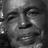
Emotion: sad